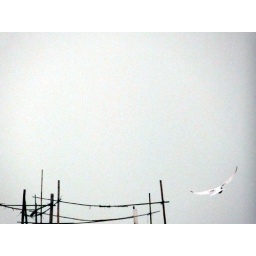
a bird flying over the sky